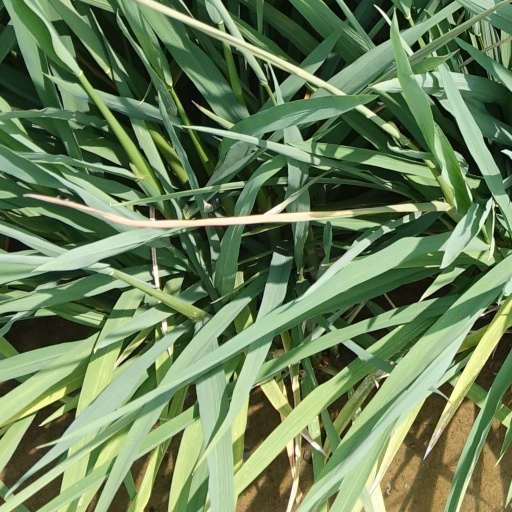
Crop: rice